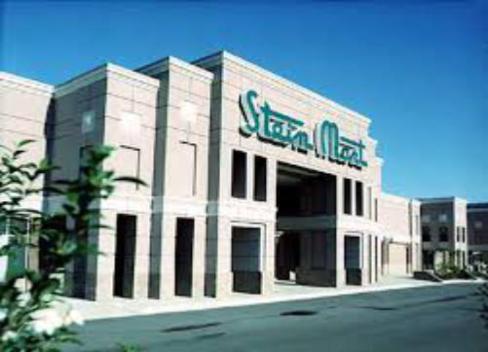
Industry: Others